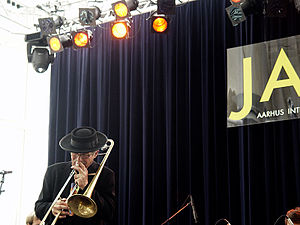
Erling Kroner
Erling Kroner ved Aarhus Jazz Festival i 2009.